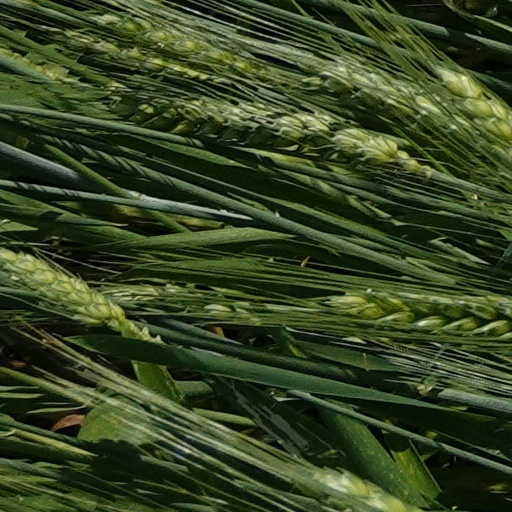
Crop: wheat